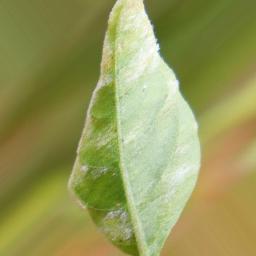
Label: powdery mildew